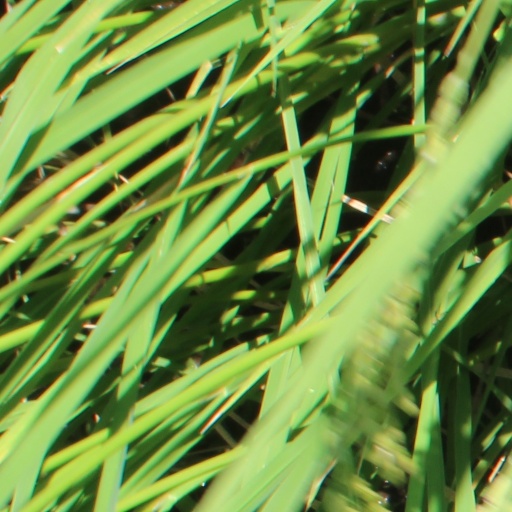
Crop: rice